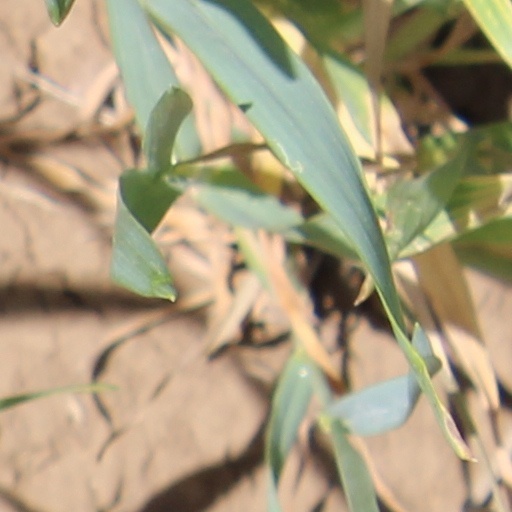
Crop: wheat